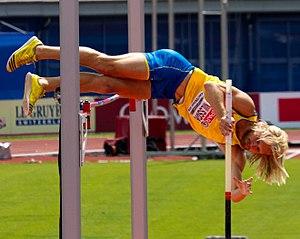
Marcus Nilsson est un athlète suédois, spécialiste du décathlon.